Micy Abbey

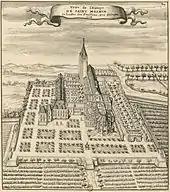
Micy Abbey: drawing by Louis Boudan, 1707

Micy Abbey or the Abbey of Saint-Mesmin, Micy, sometimes referred to as Micy, was a Benedictine abbey near Orléans at the confluence of the Loire and the Loiret, located on the territory of the present commune of Saint-Pryvé-Saint-Mesmin. Since 1939 it has hosted a community of Carmelites.